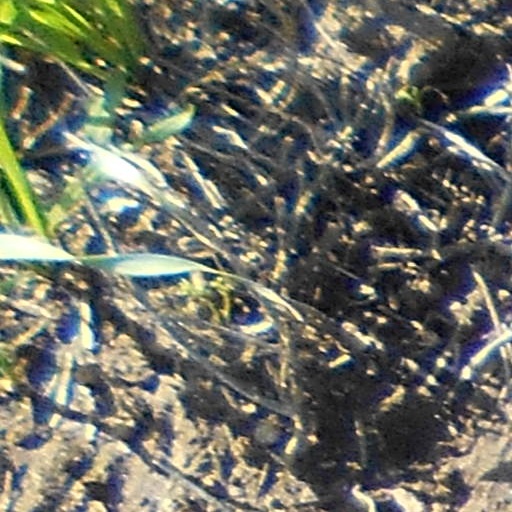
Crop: wheat